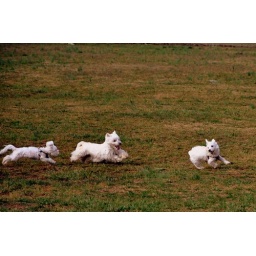
Asher, Gilly and the cute Westie named Bailey at the dog park in Madison; the greatest place for dog owners!!!